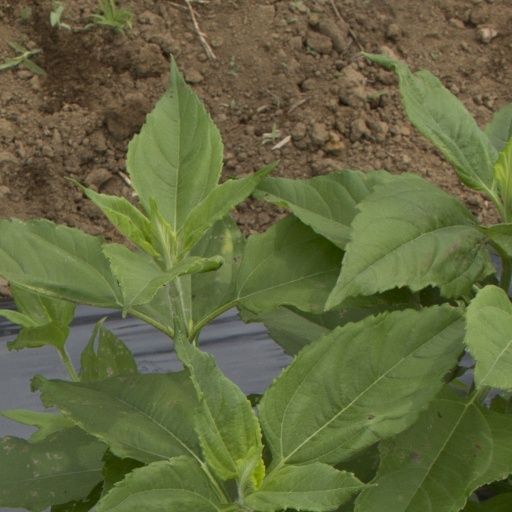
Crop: Jerusalem artichoke